Blockade runners of the American Civil War

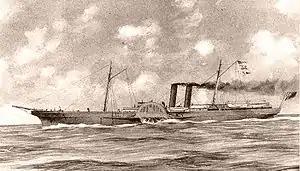

During the American Civil War, blockade runners were used to get supplies through the Union blockade of the Confederate States of America that extended some along the Atlantic and Gulf of Mexico coastlines and the lower Mississippi River. The Confederacy had little industrial capability and could not produce the quantity of arms and other supplies needed to fight against the Union. To meet this need, British investors financed numerous blockade runners that were constructed in the British Isles and were used to import the guns, ordnance and other supplies, in exchange for cotton that the British textile industry needed greatly. To penetrate the blockade, these relatively lightweight shallow draft ships, mostly built in British shipyards and specially designed for speed, but not suited for transporting large quantities of cotton, had to cruise undetected, usually at night, through the Union blockade. The typical blockade runners were privately owned vessels often operating with a letter of marque issued by the Confederate government. If spotted, the blockade runners would attempt to outmaneuver or simply outrun any Union Navy warships on blockade patrol, often successfully.